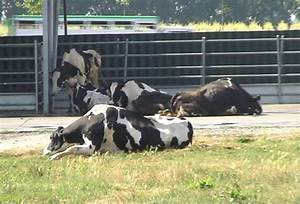
Label: mucca